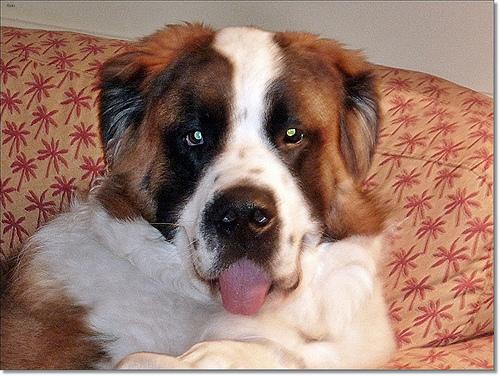
Breed: saint bernard